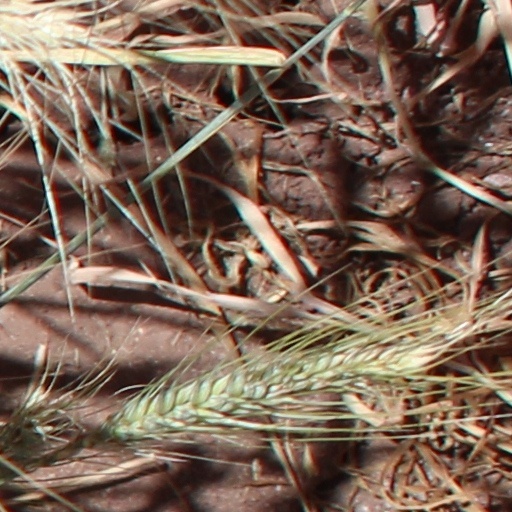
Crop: wheat